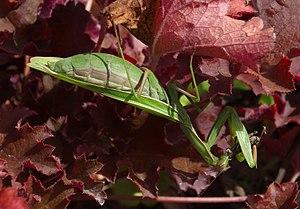
Mante religieuse (Mantis religiosa), femelle adulte, s'attaquant au cerveau d'une sauterelle. Jardin, France.
La mante religieuse, surnommée tigre de l'herbe, cheval du diable, ou Prie Dieu, est une espèce d'insectes de la famille des Mantidae originaire du bassin méditerranéen, introduite en Asie et en Amérique du Nord.